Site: brandenburg
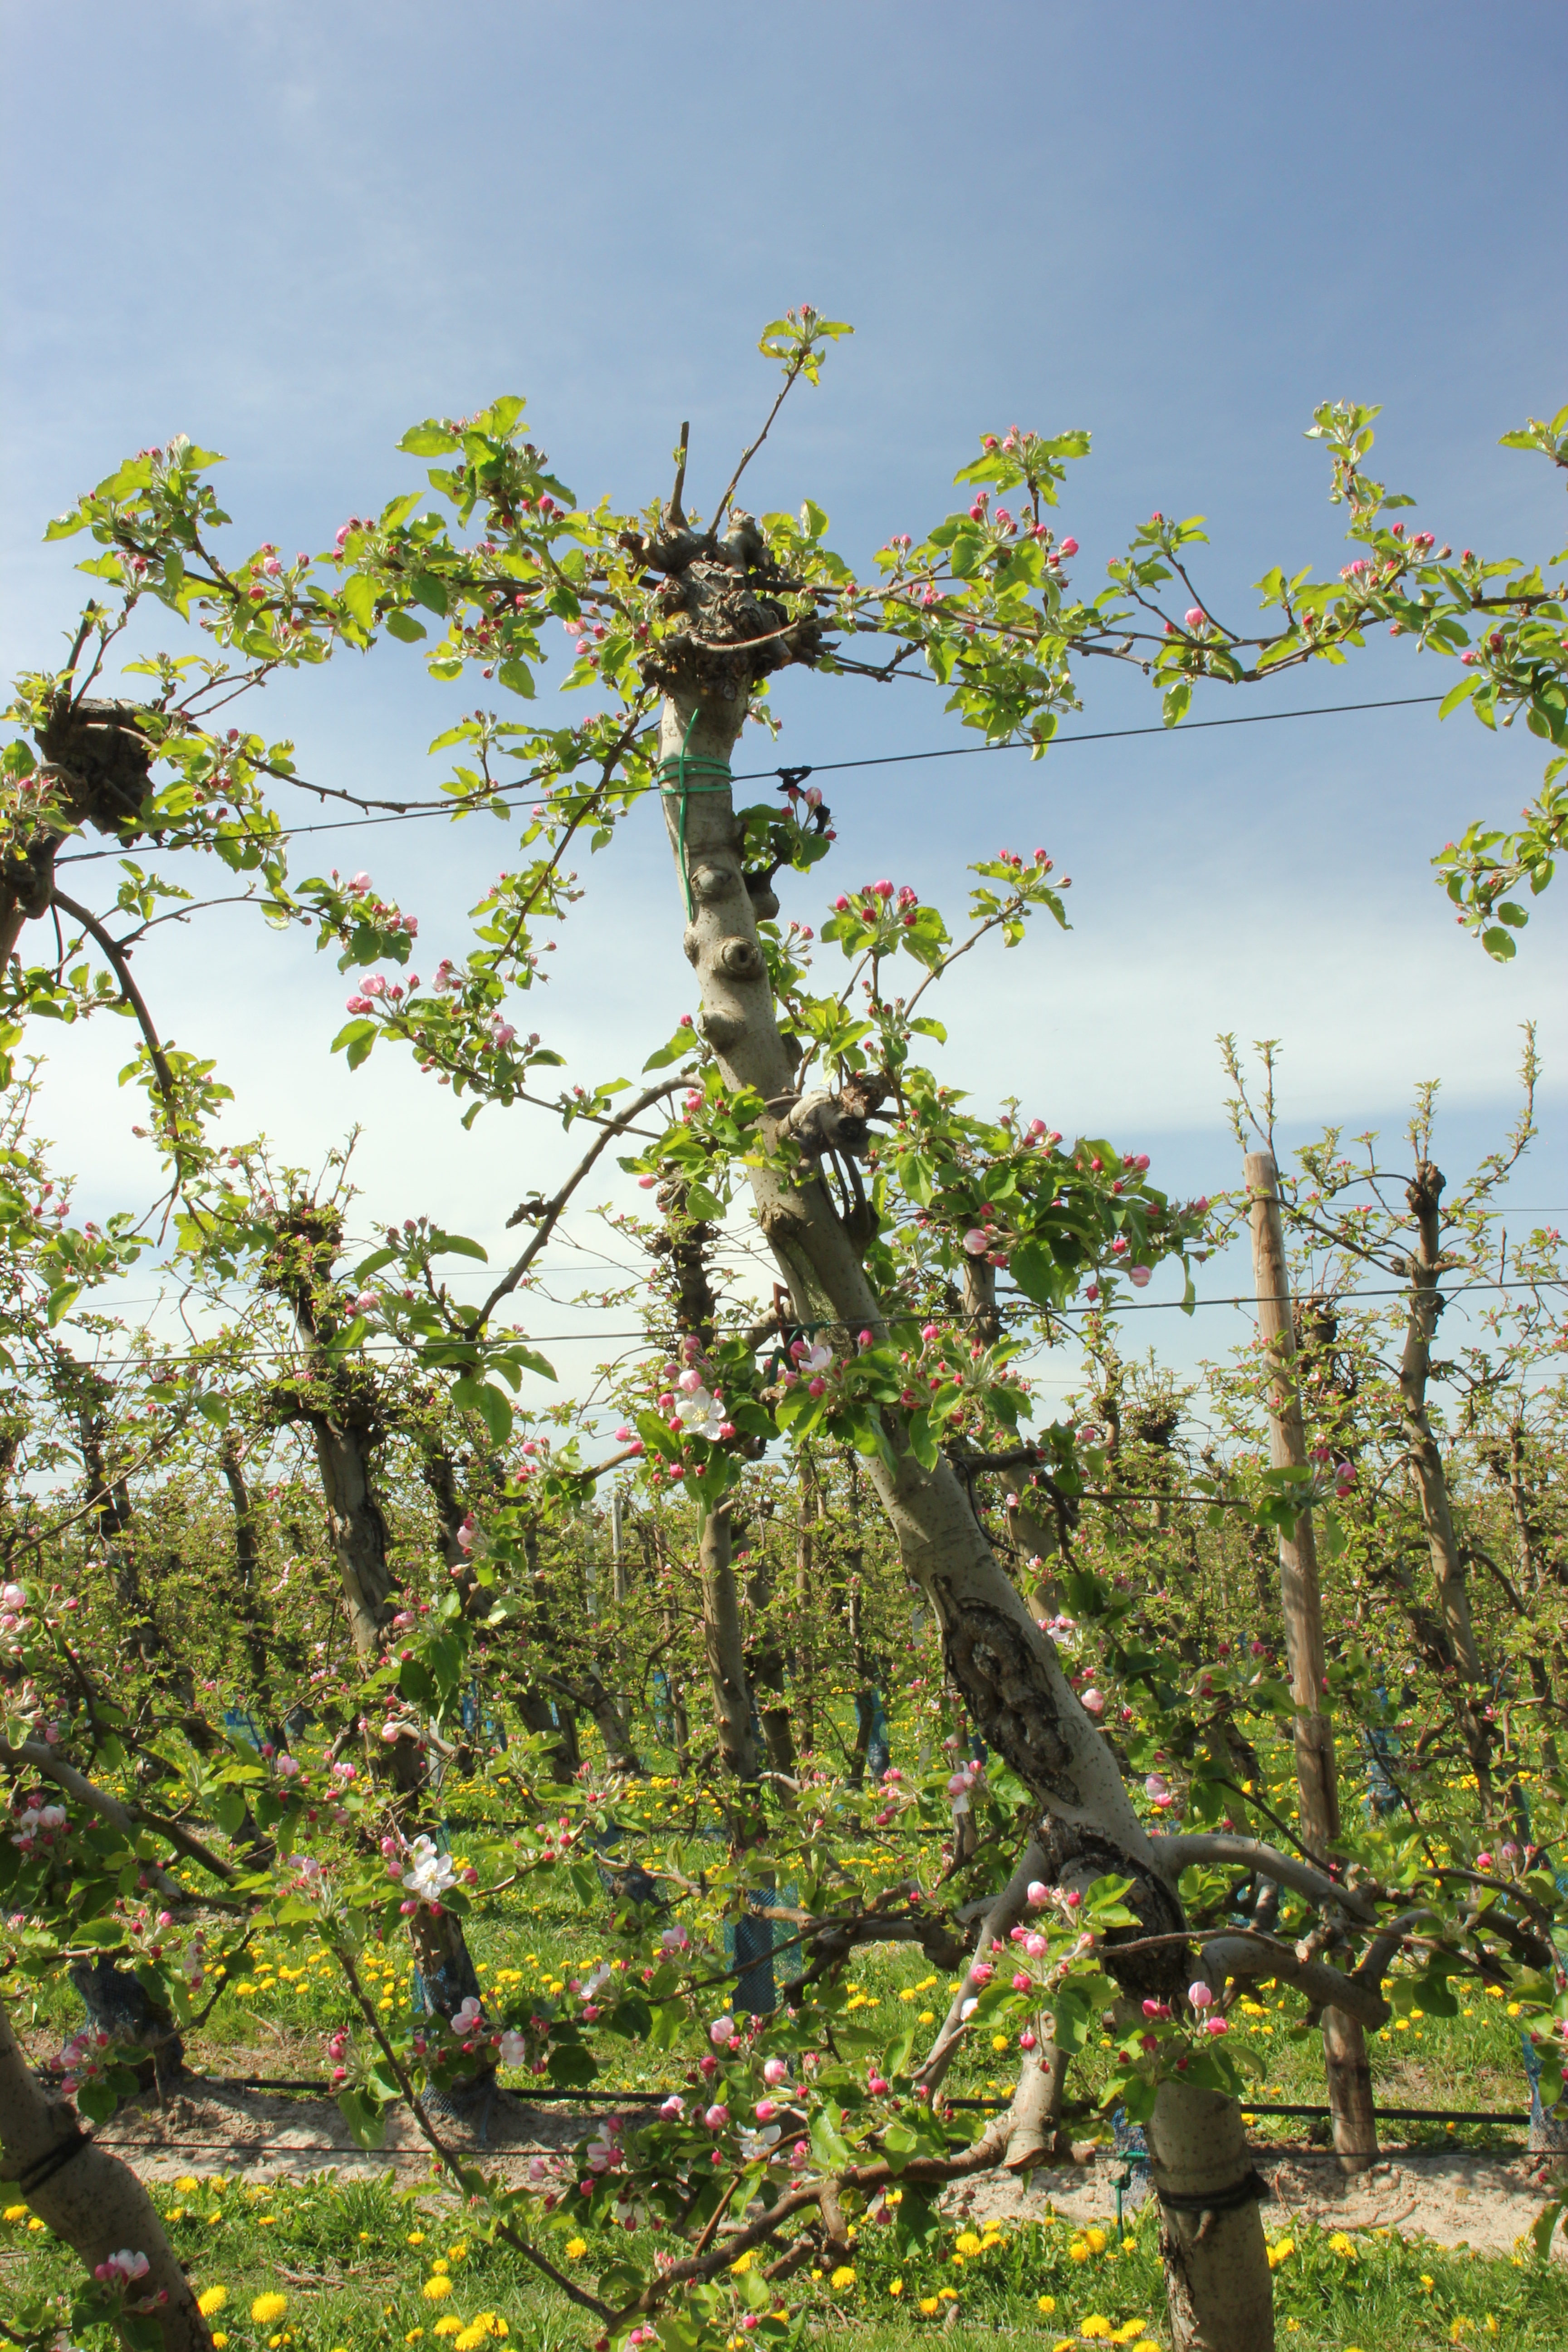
Growth stage (BBCH 57): Inflorescence emergence